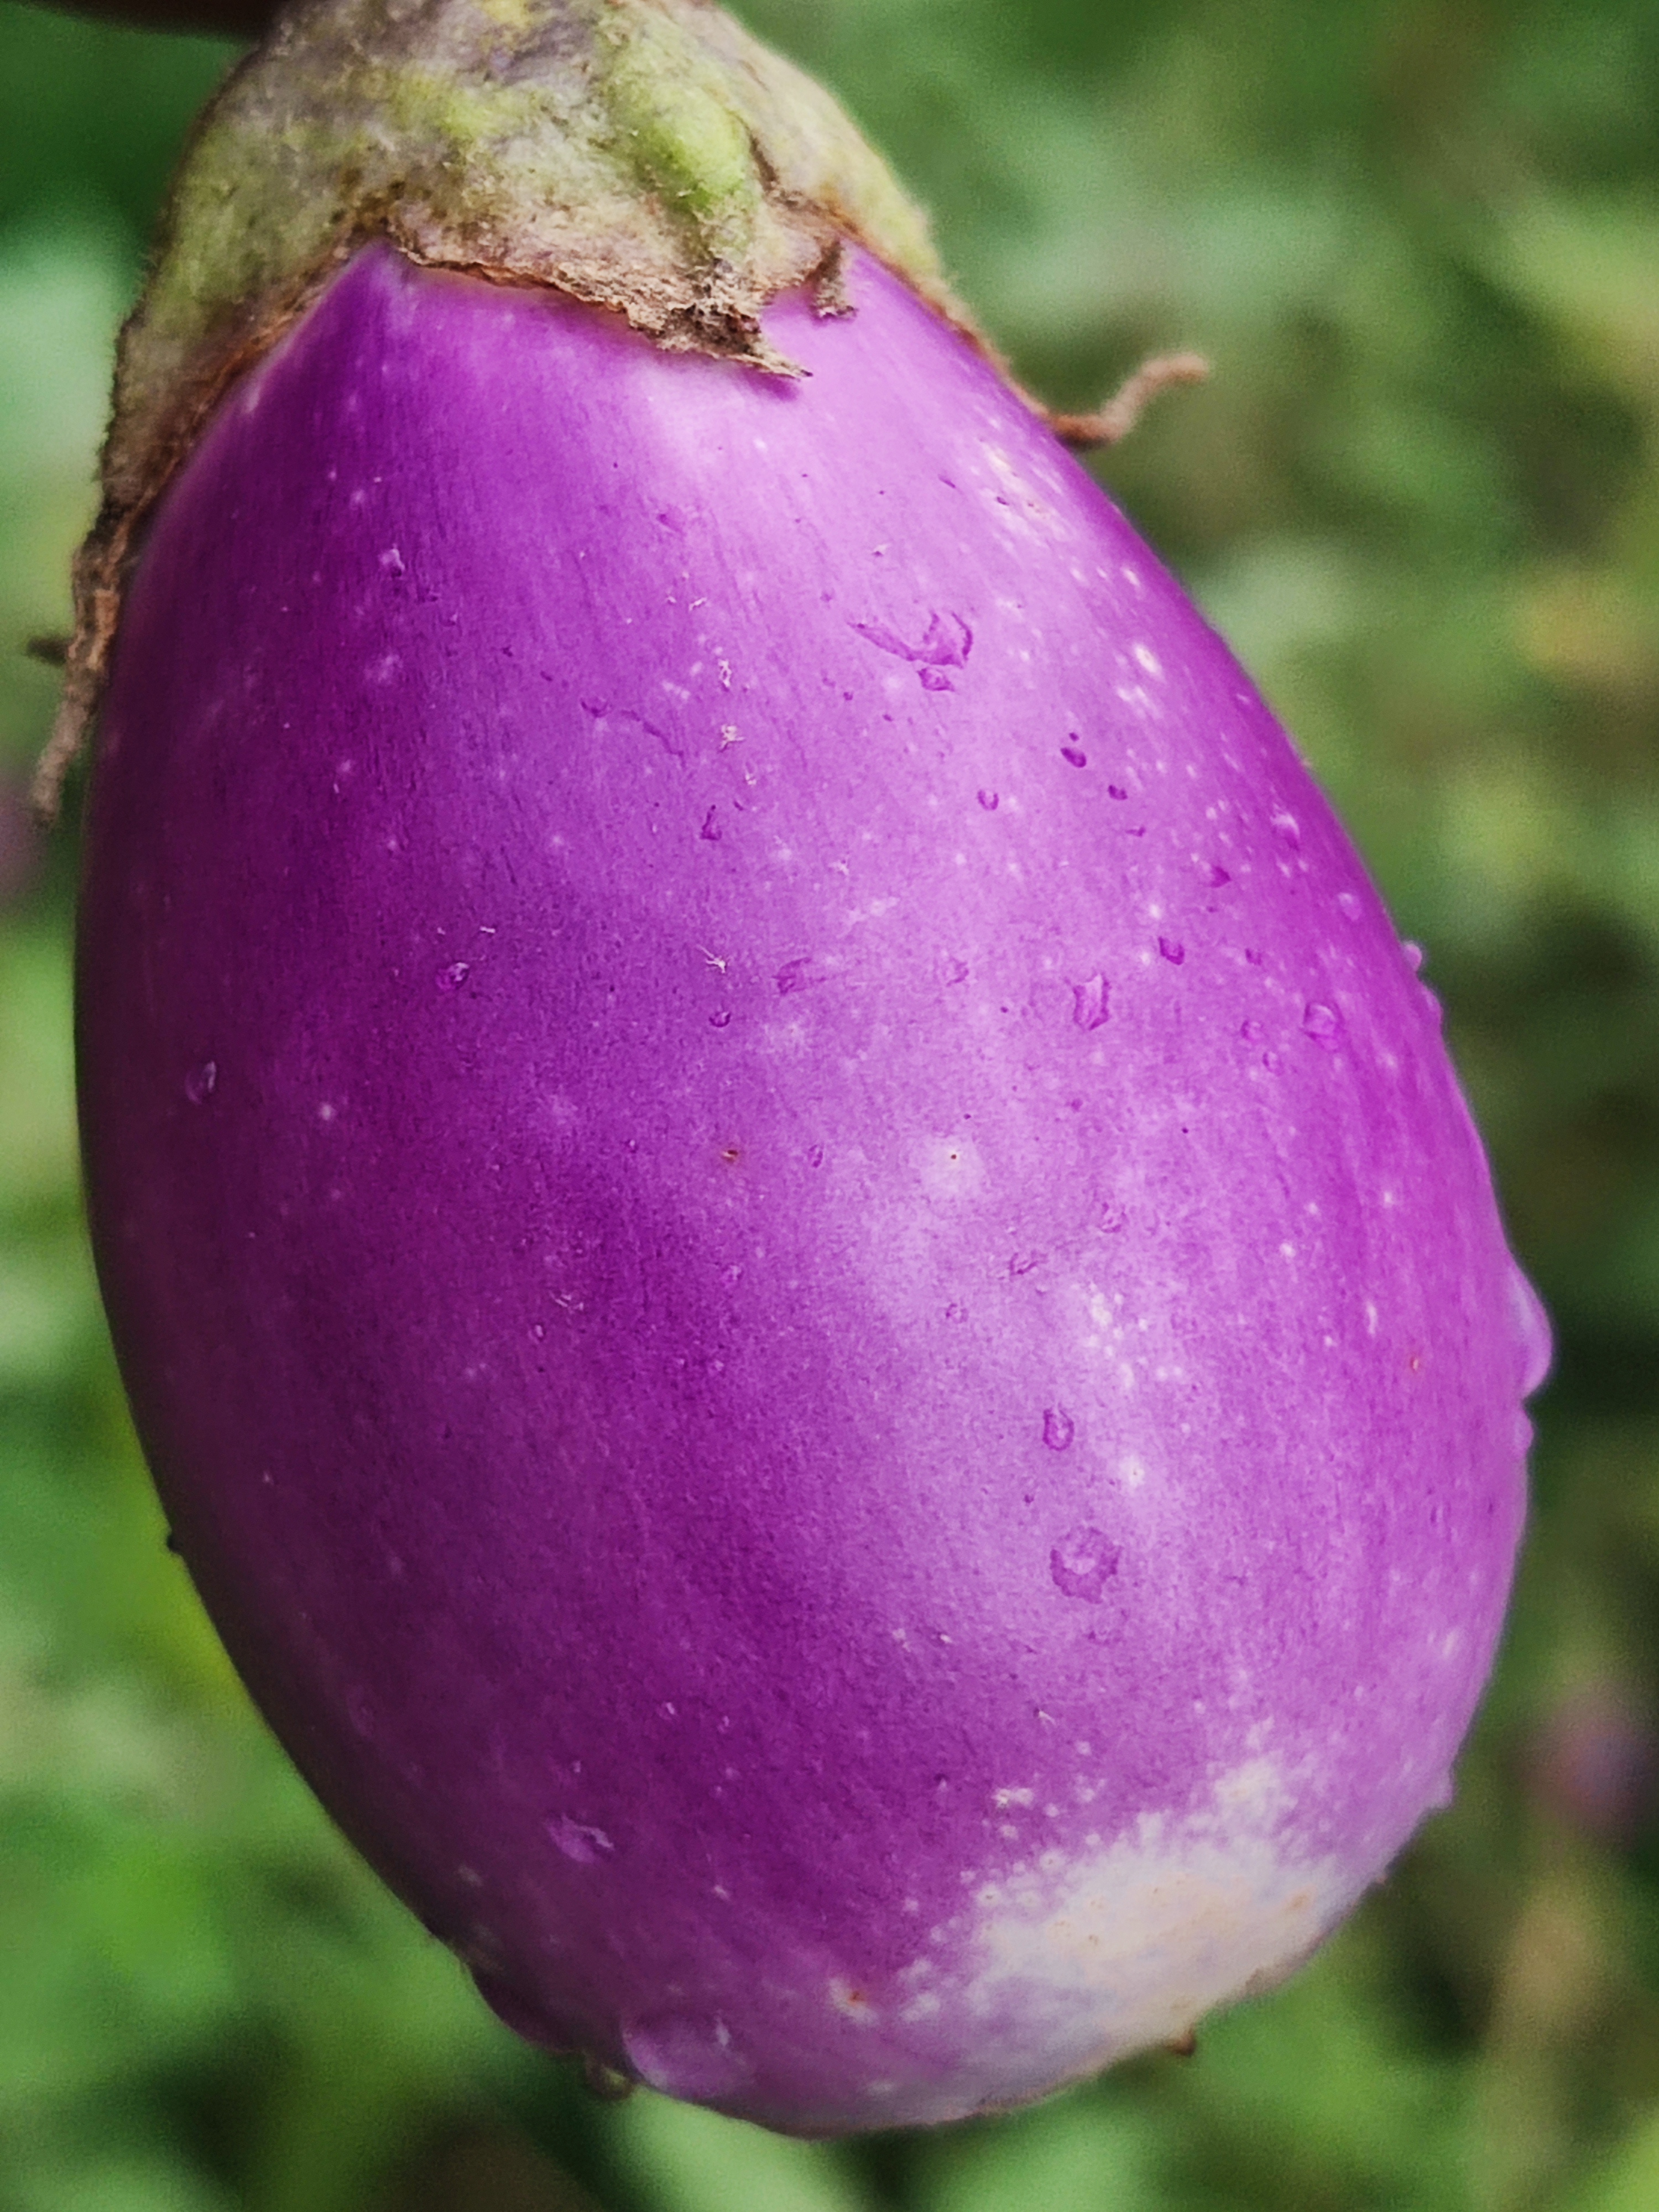
Label: Healty Brinjal